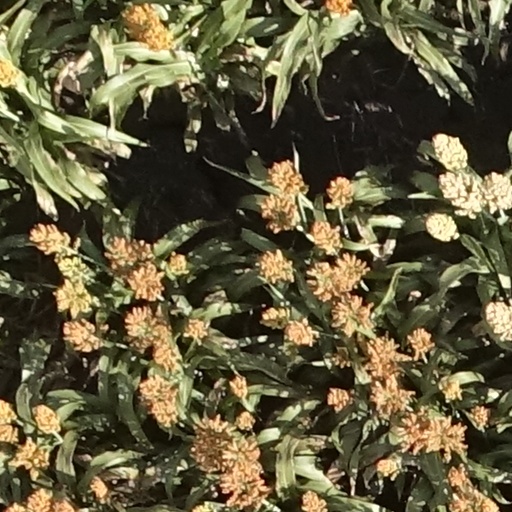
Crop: sorghum